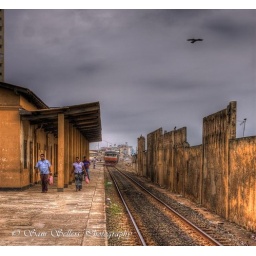
One with the bird flying in as well